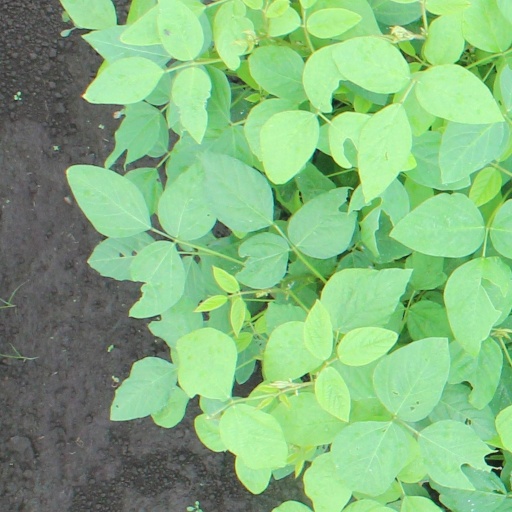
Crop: soybean